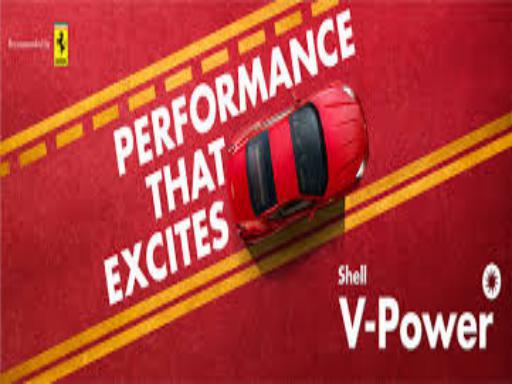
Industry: Transportation